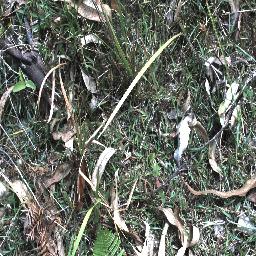
Label: negative